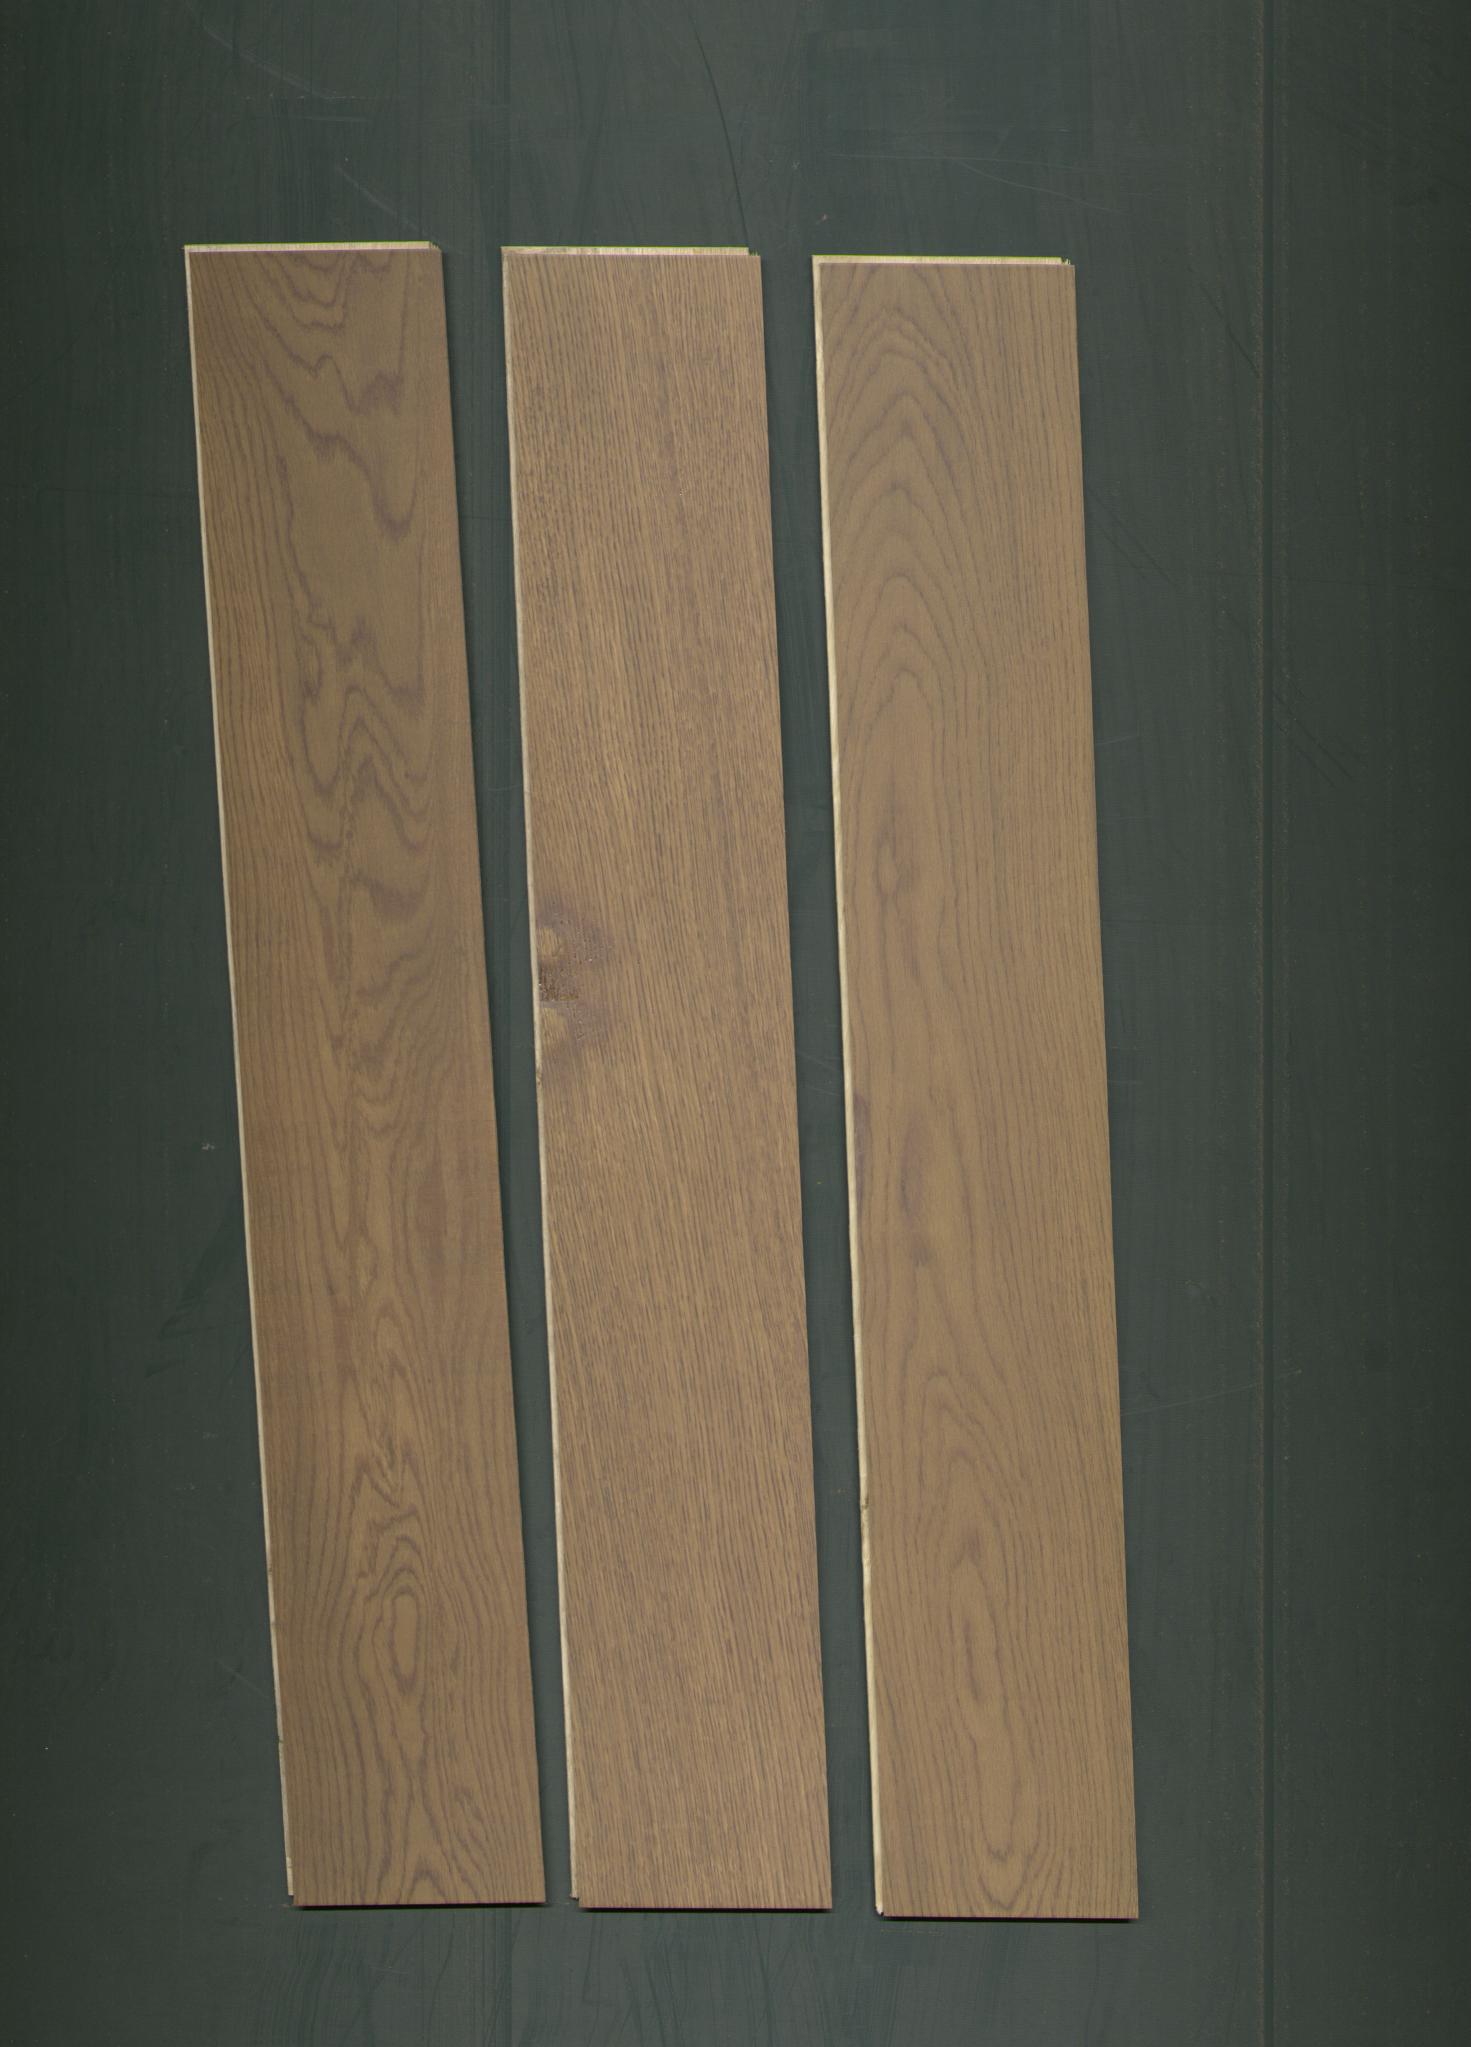
Label: mixers